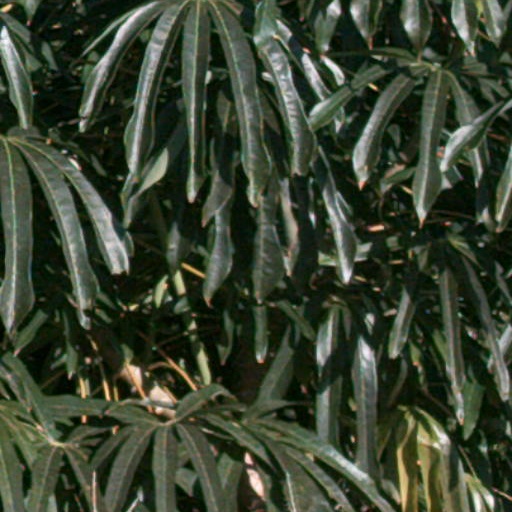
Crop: cassava